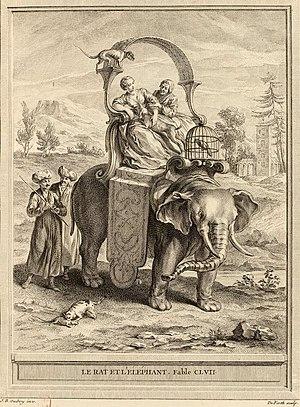
Le Rat et l'Éléphant est la quinzième fable du livre VIII de Jean de La Fontaine situé dans le second recueil des Fables de La Fontaine, édité pour la première fois en 1678.